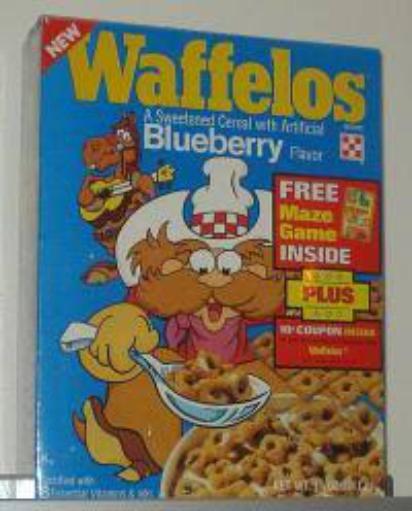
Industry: Food